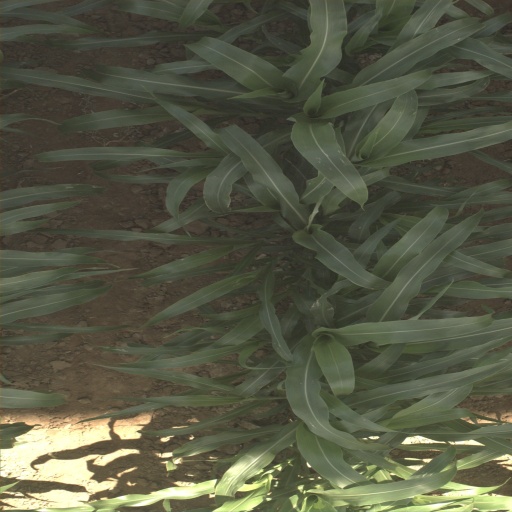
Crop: sorghum